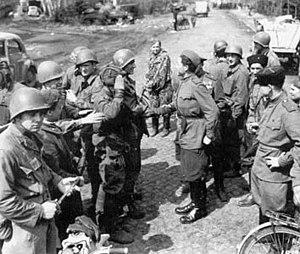
L'opération Unthinkable est un projet britannique qui visait à attaquer l'Union soviétique à la fin de la Seconde Guerre mondiale. La création du plan a été ordonnée par Winston Churchill et mise au point par l'armée britannique.